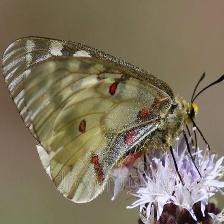
Species: CLODIUS PARNASSIAN